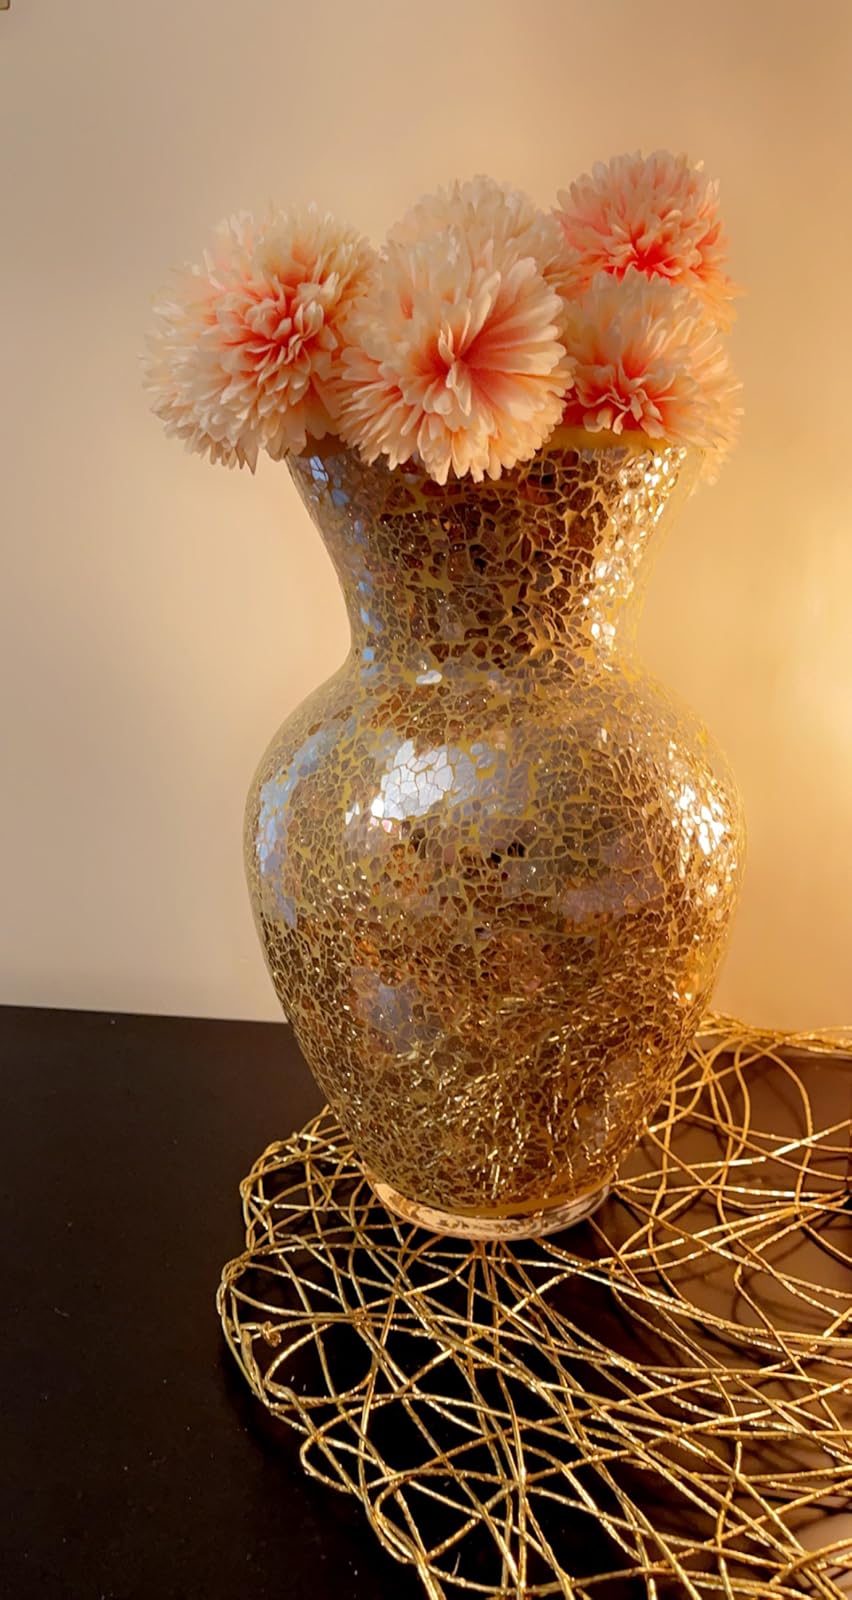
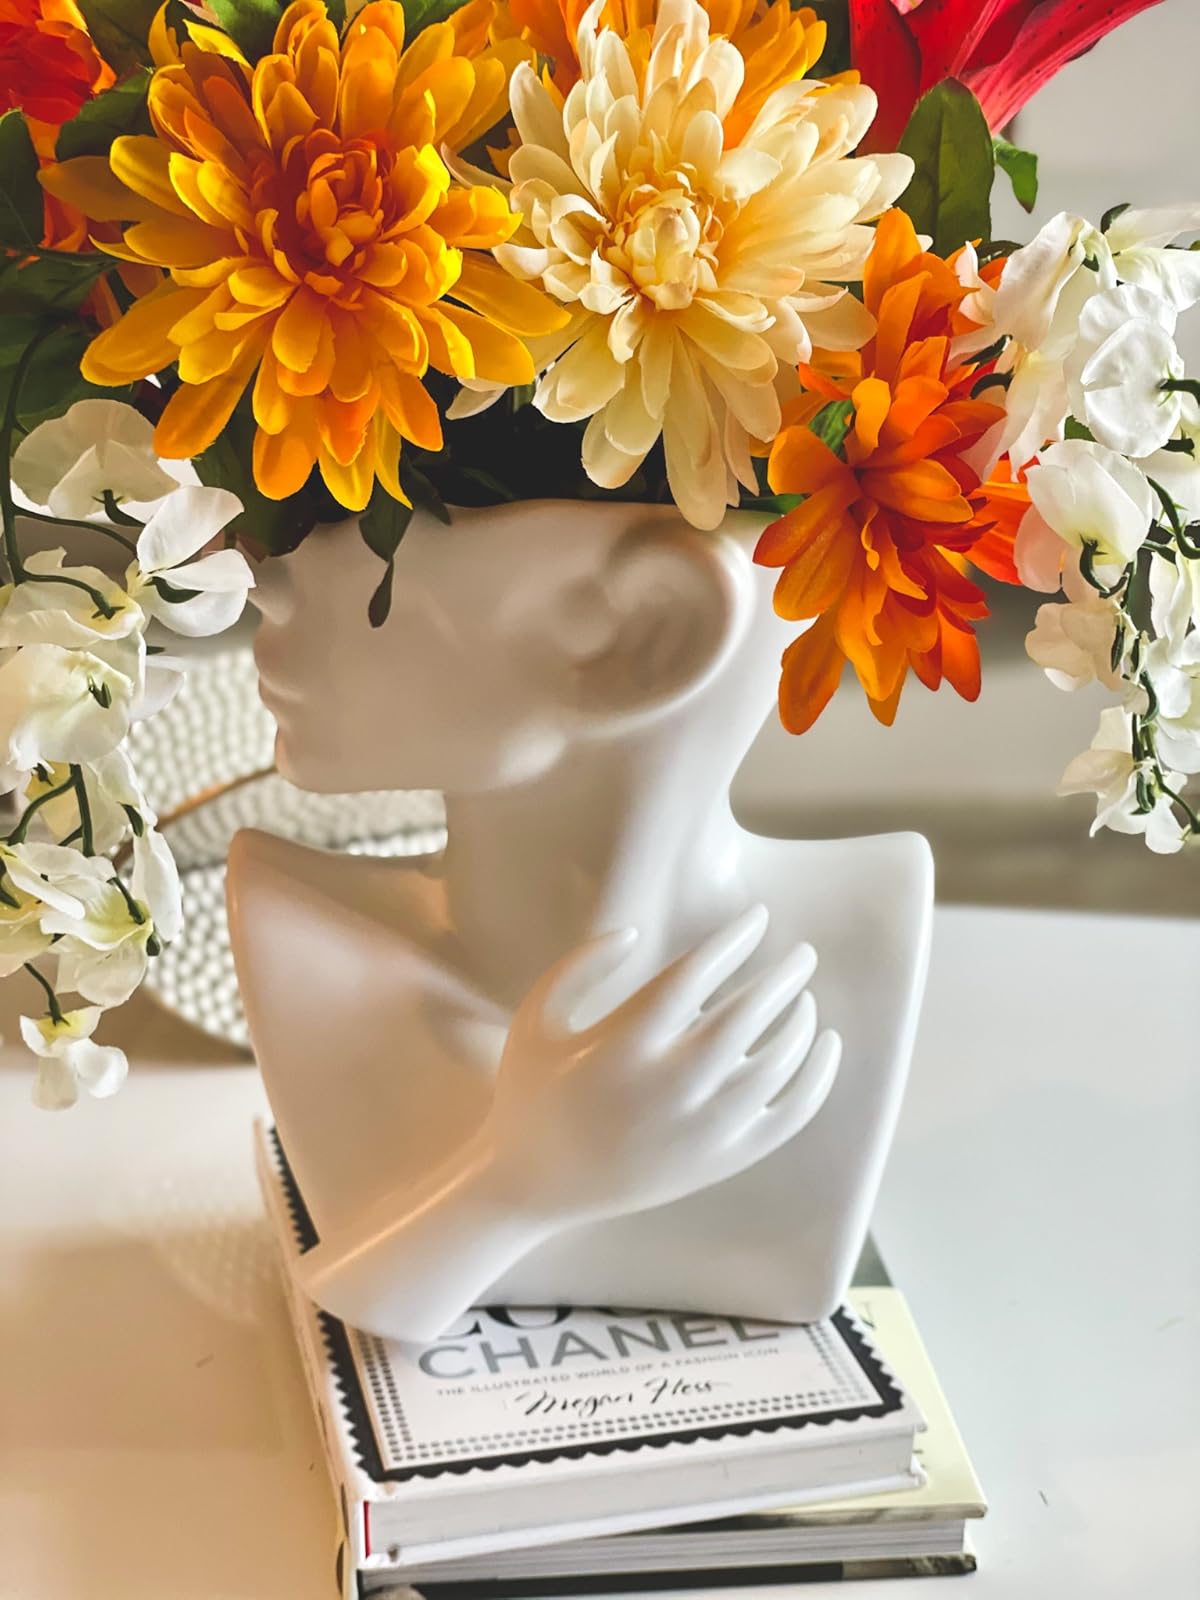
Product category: vase
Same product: no